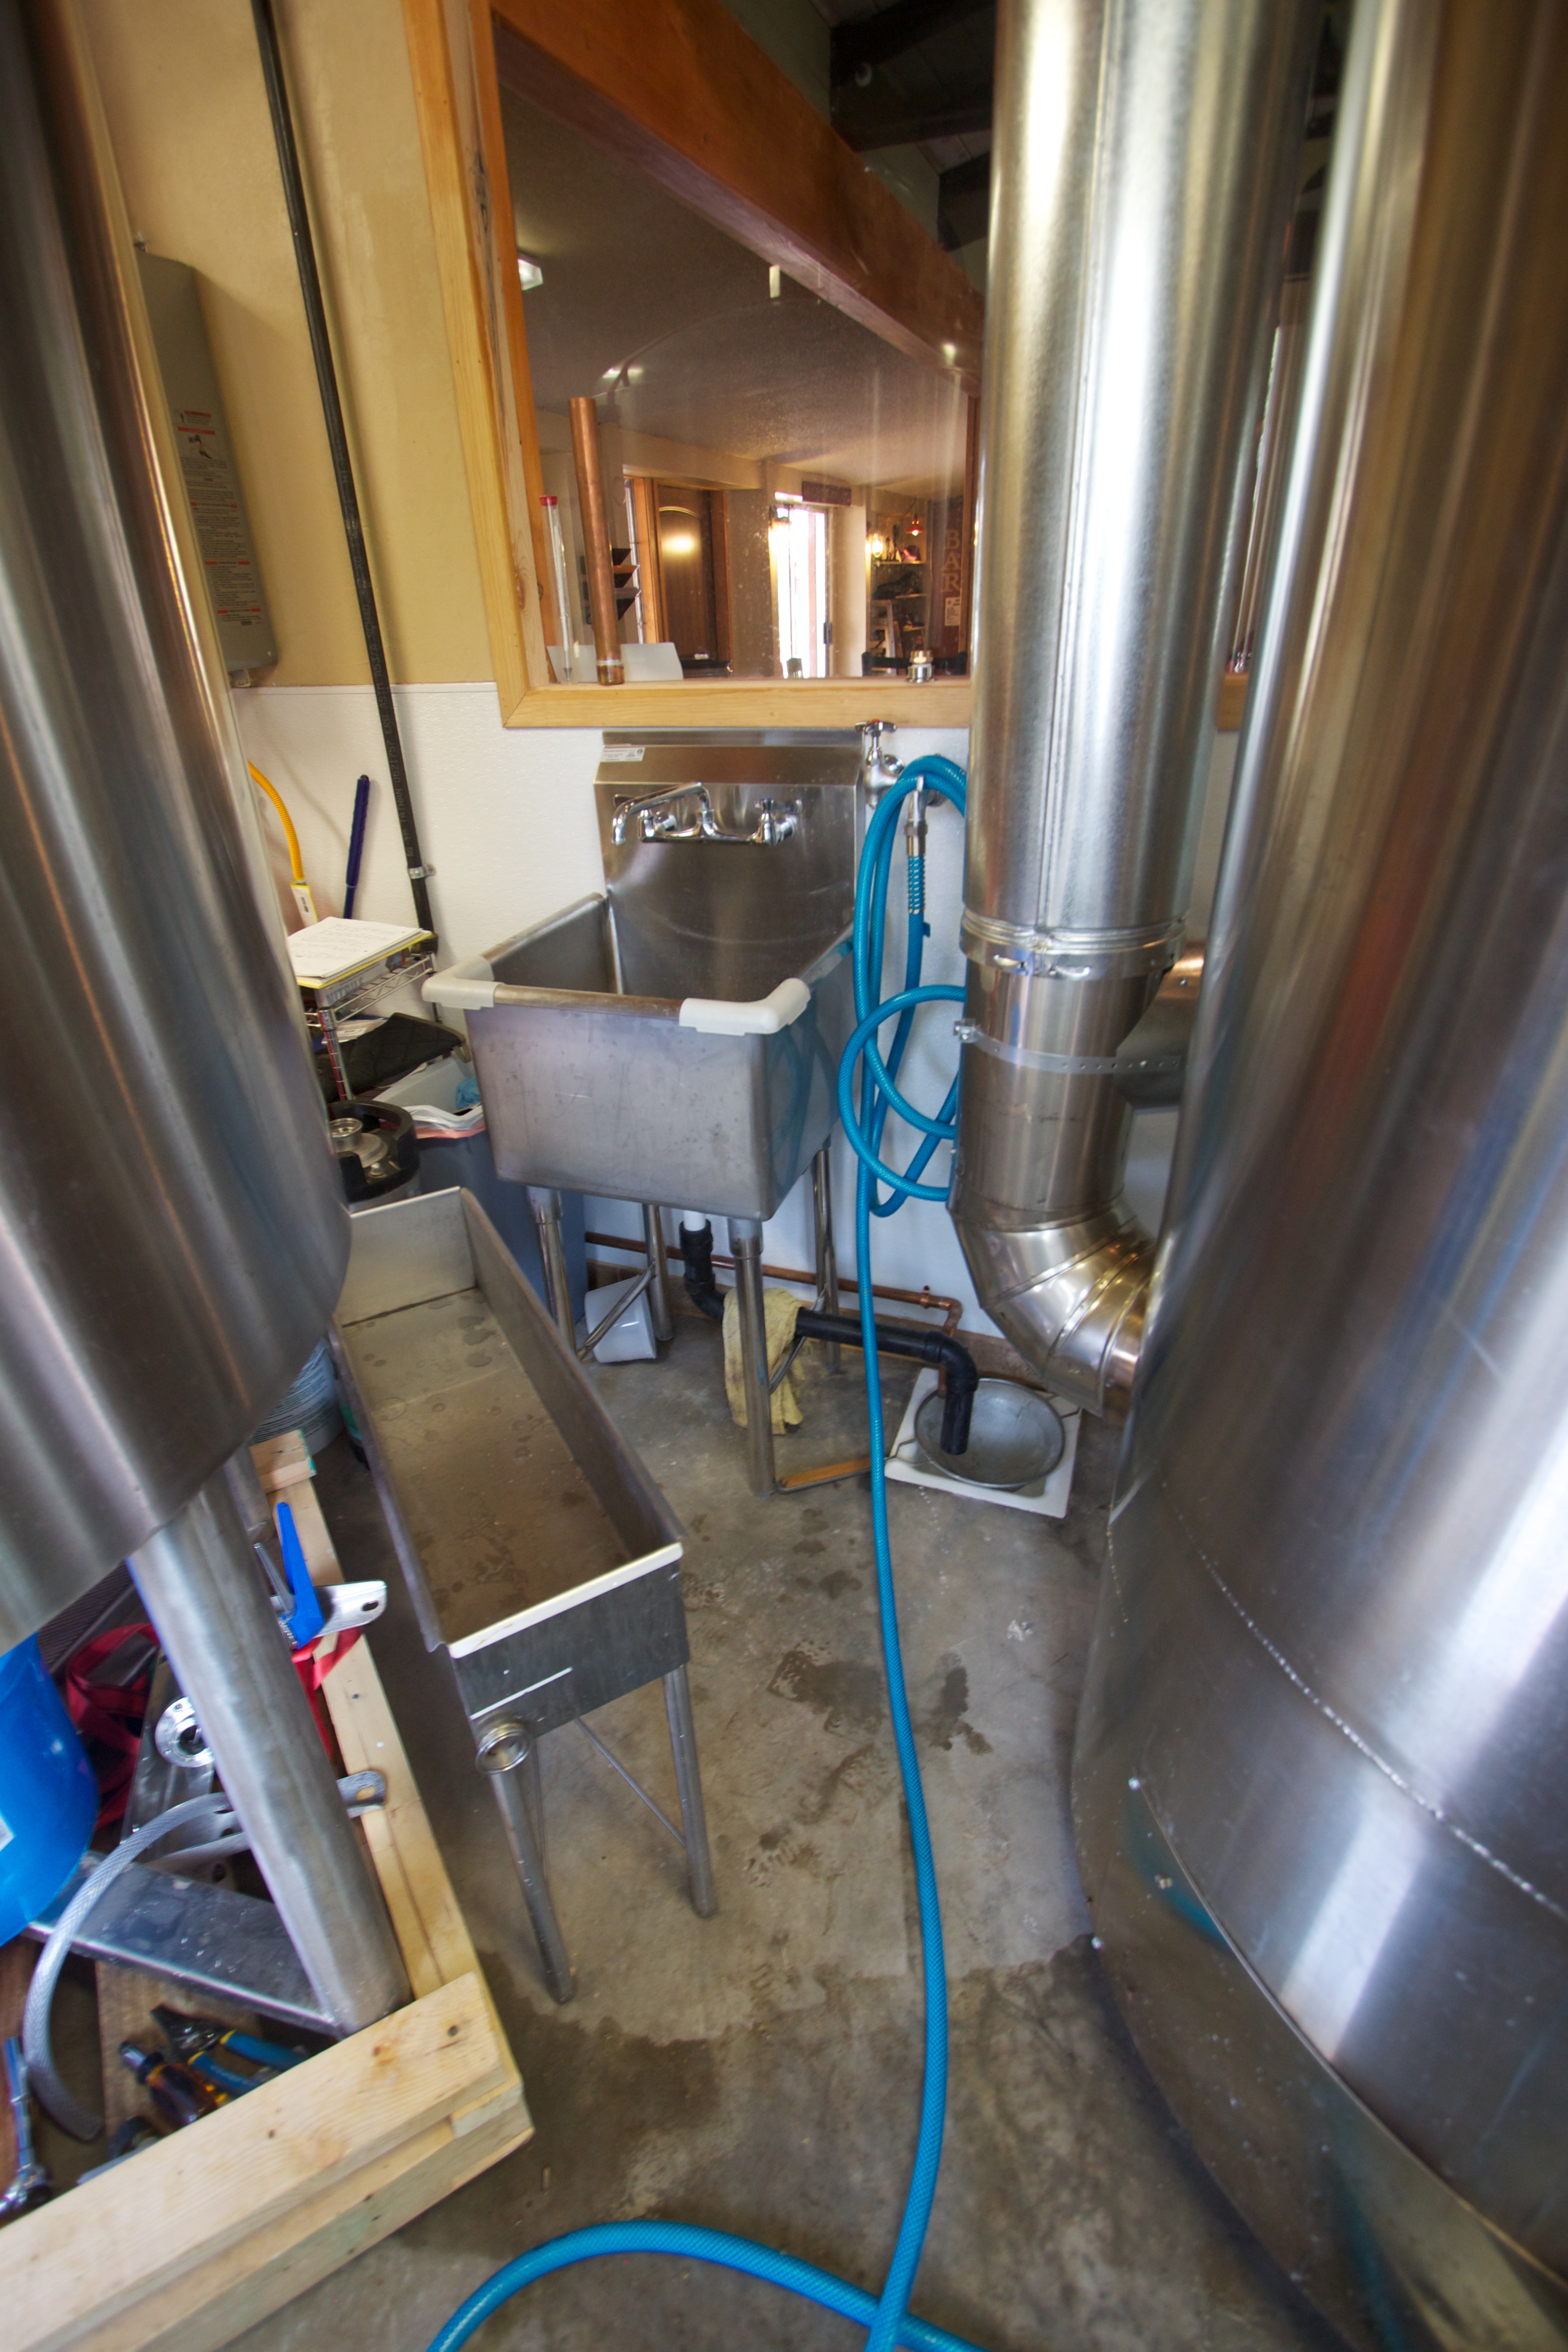
floor, vehicle, room, interior design, thatbrewery